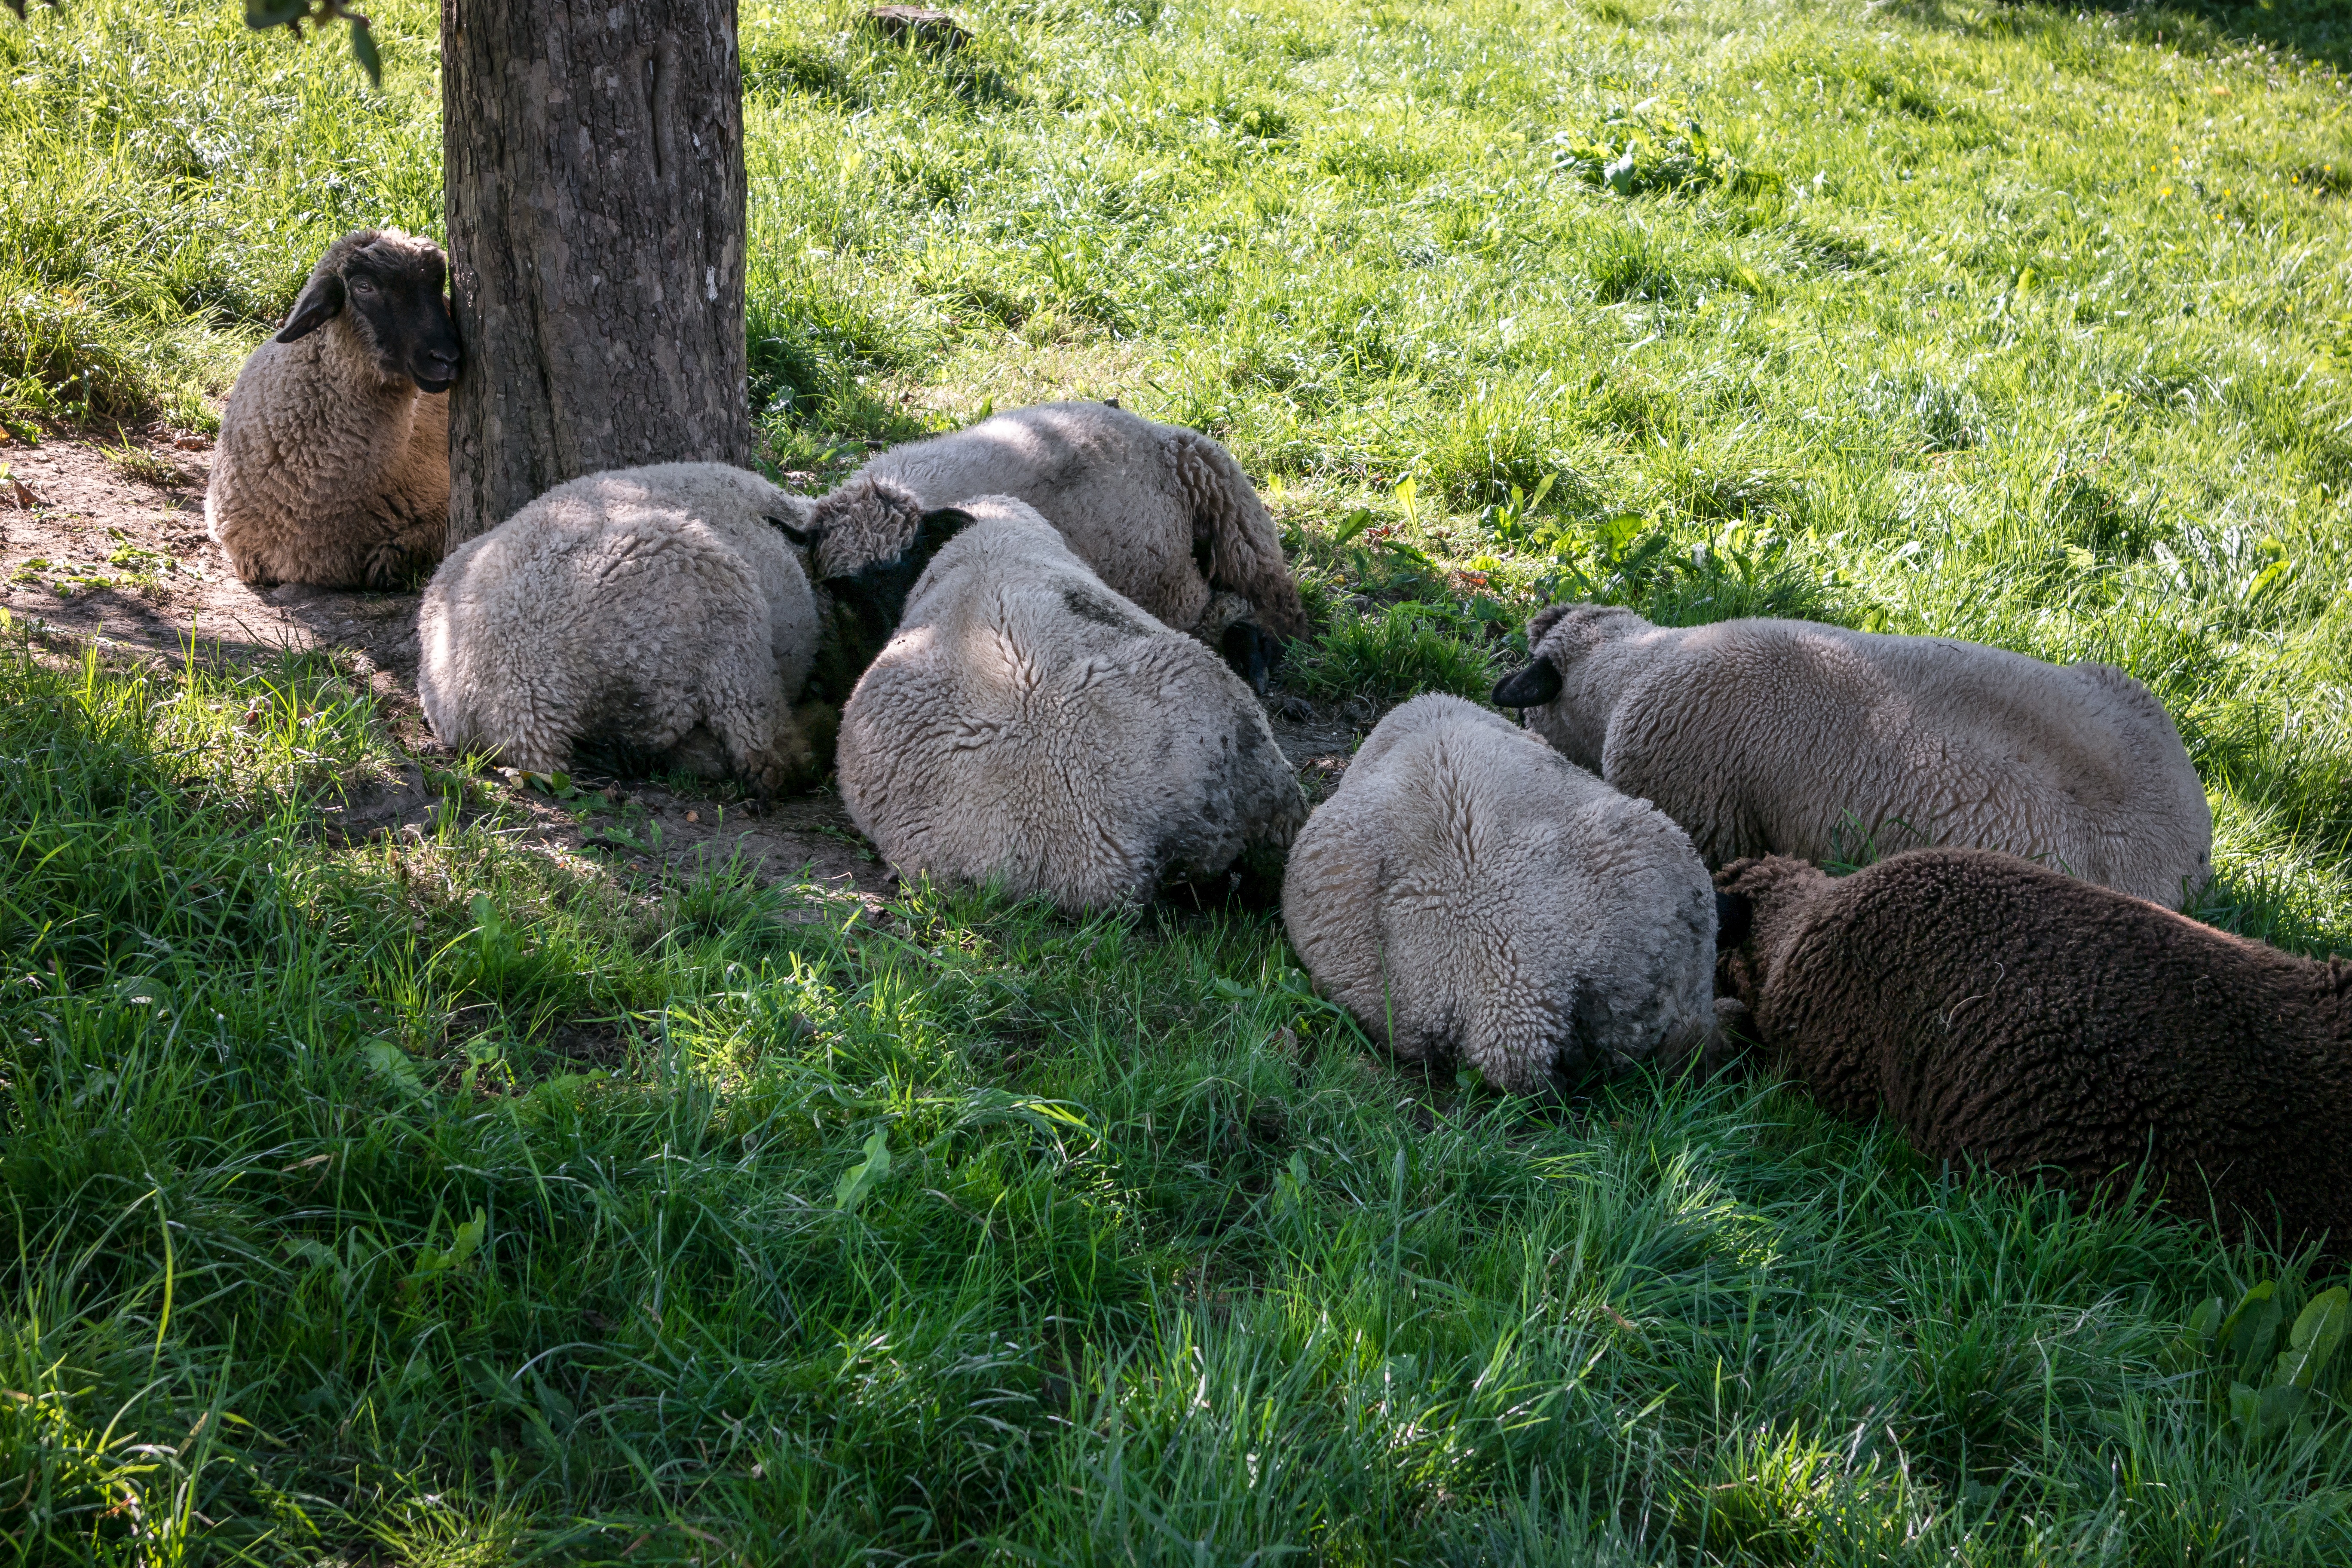
grass, rock, group, lawn, meadow, flock, wildlife, pasture, community, sheep, shadow, mammal, rest, rabbit, flock of sheep, sleep, relaxation, look, vertebrate, sheeps, break, protection, idyll, marmot, concerns, chill out, rabits and hares